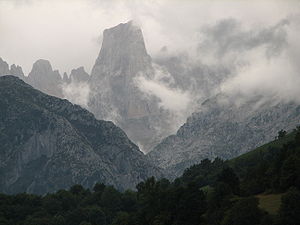
Picos de Europa Nationalpark
Naranjo de Bulnes
Picos de Europa Nationalpark er en nationalpark i bjergkæden Picos de Europa i det nordlige Spanien. Det ligger inden for tre autonome regioner, Asturien, Cantabrien og Castilla y León, som alle er repræsenteret i parkens organisation.